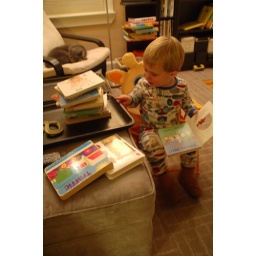
Miles insisted on setting this chair up in the living room &amp;amp; reading every book he possibly could.